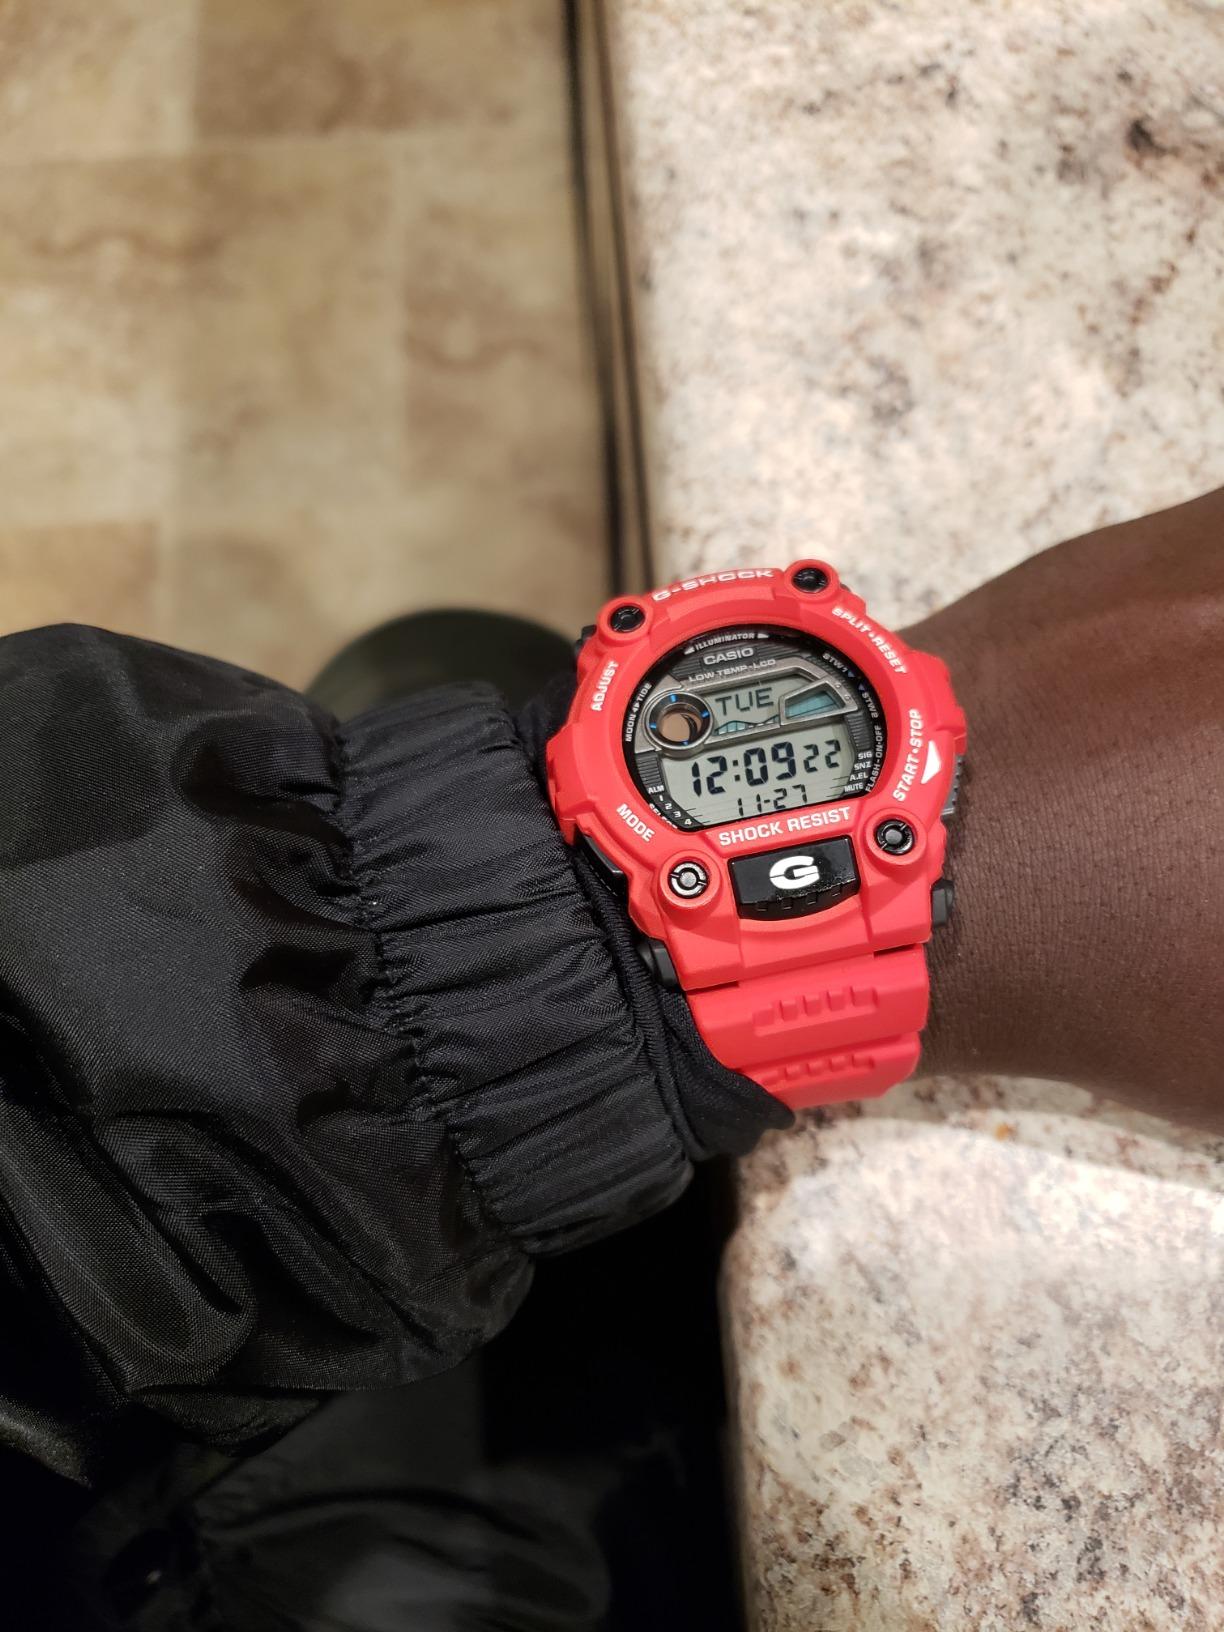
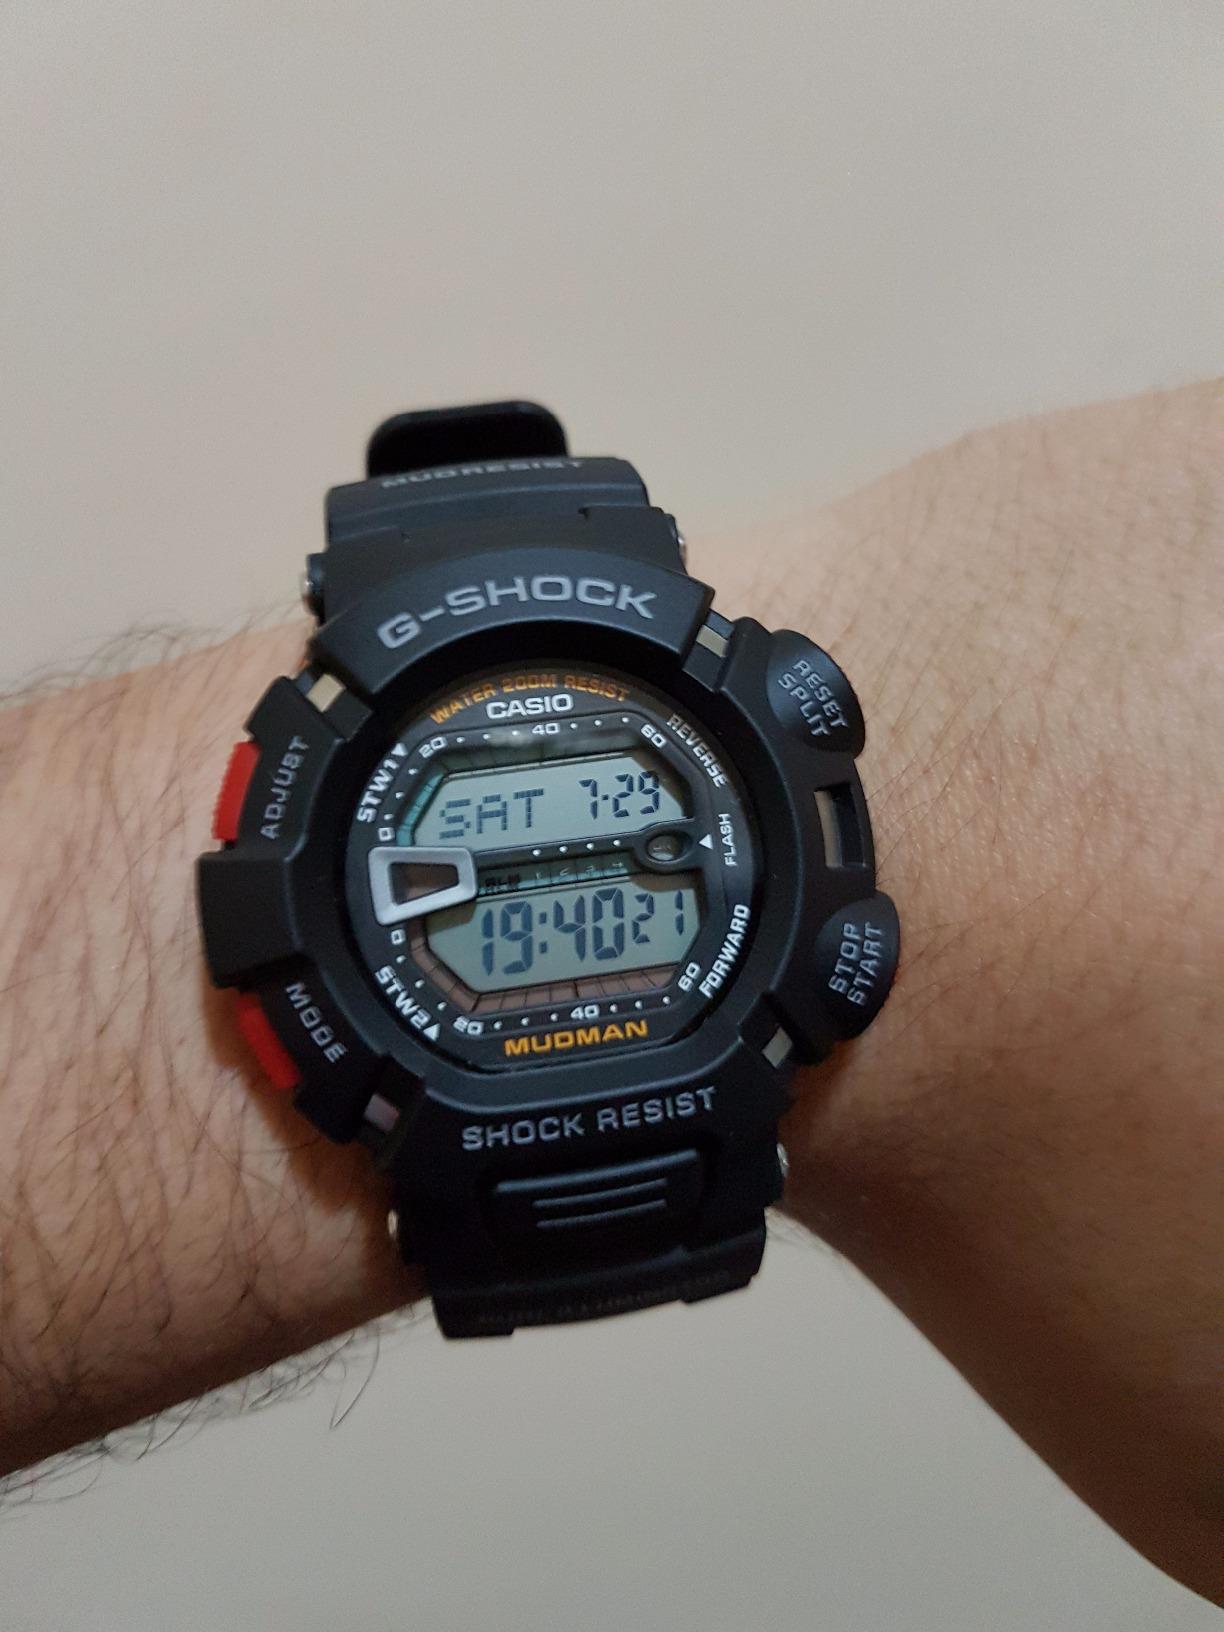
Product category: accessories_watch
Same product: no